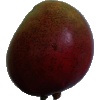
Label: red_mango